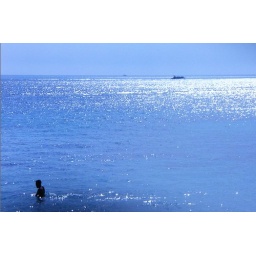
A fellow, water, boat and sky - all in blue